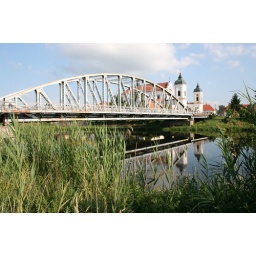
bridge over Narew river